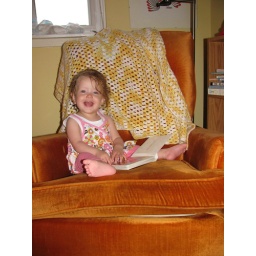
little girl in her big chair